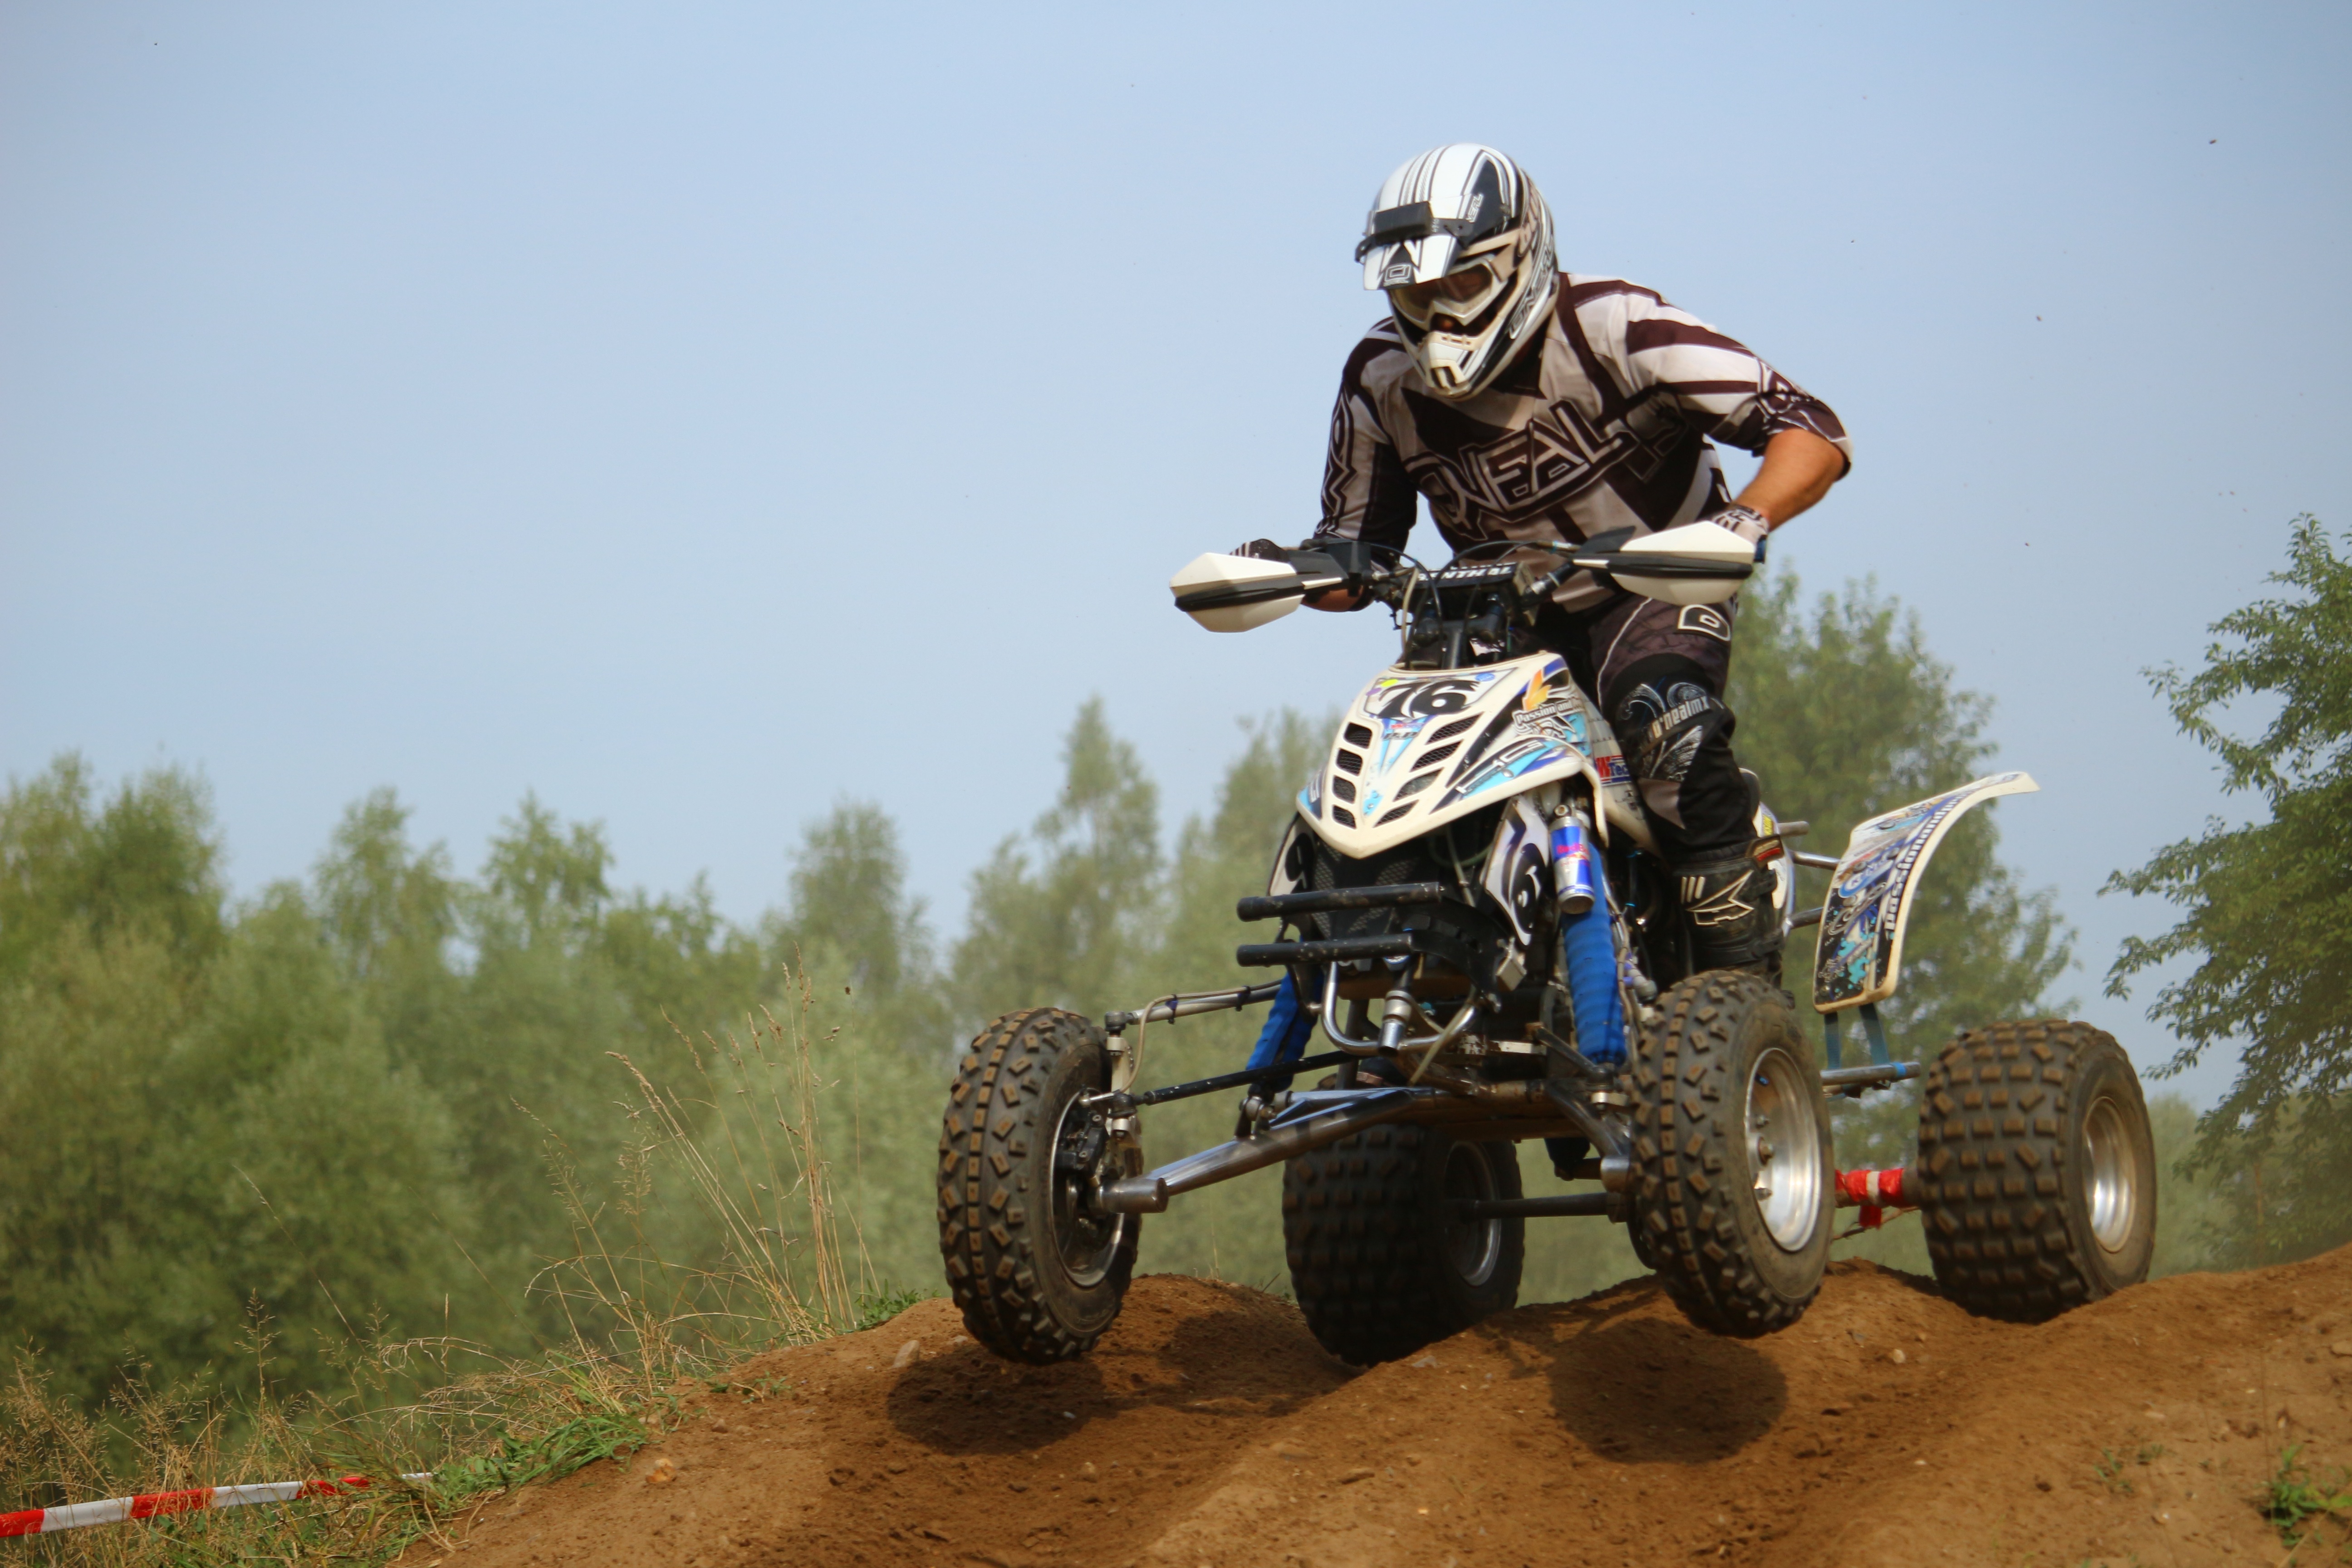
jump, vehicle, motorcycle, motocross, soil, cross, extreme sport, race, sports, racing, quad, motorsport, enduro, freestyle motocross, motocross ride, motorcycle sport, all terrain vehicle, motorcycle racing, off roading, stunt performer, endurocross, dirt track racing, off road racing